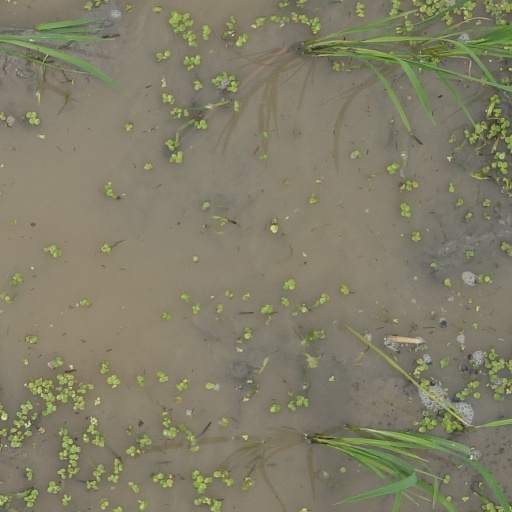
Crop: rice